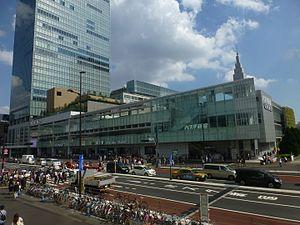
La gare de Shinjuku est une gare ferroviaire majeure de la ville de Tokyo au Japon, située à cheval sur les arrondissements de Shinjuku et Shibuya. La gare est desservie par les lignes des compagnies JR East, Keiō, Odakyū, Toei et Tokyo Metro.